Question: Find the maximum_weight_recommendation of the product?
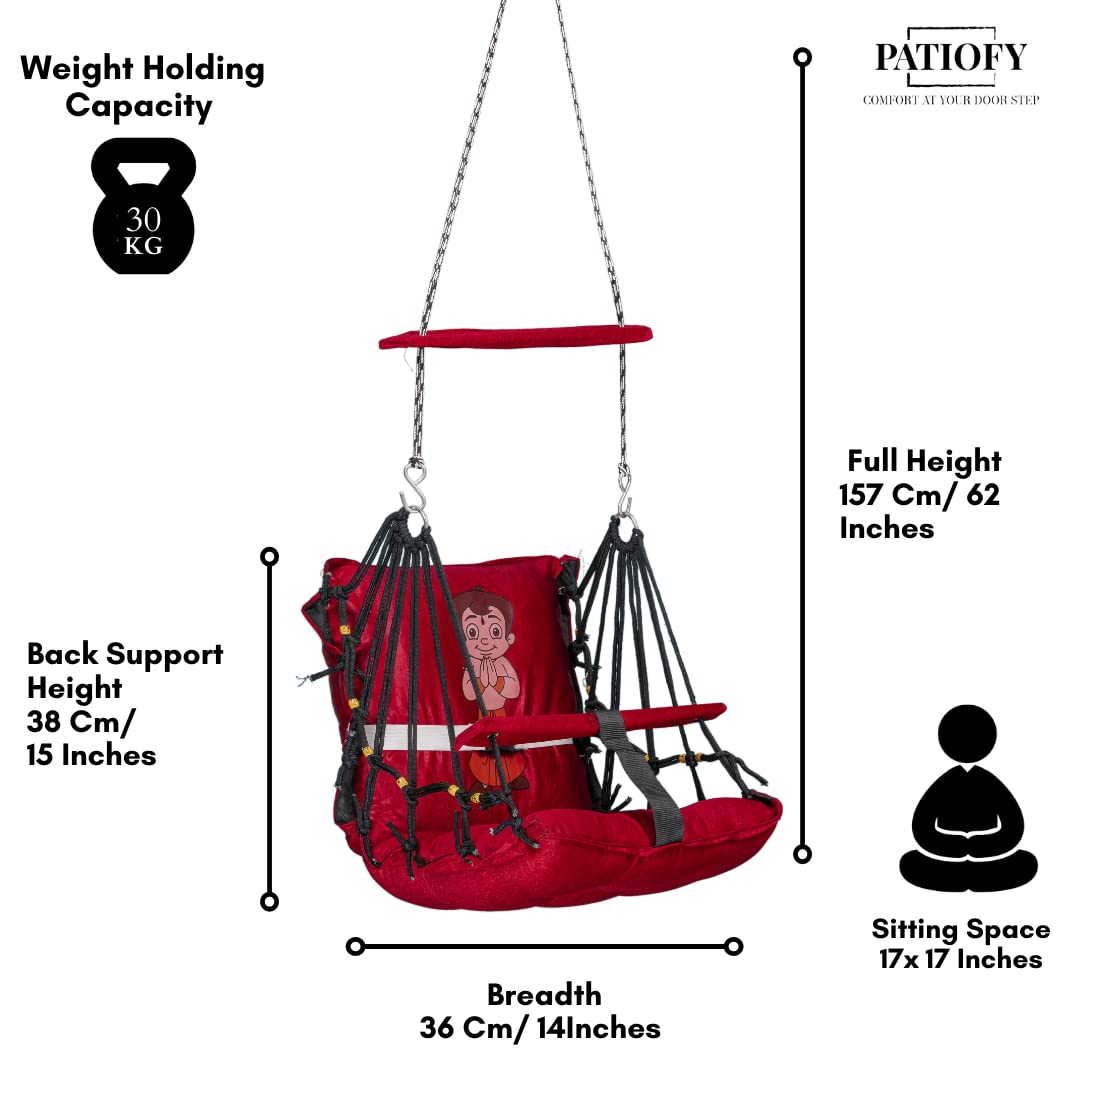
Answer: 30 kilogram